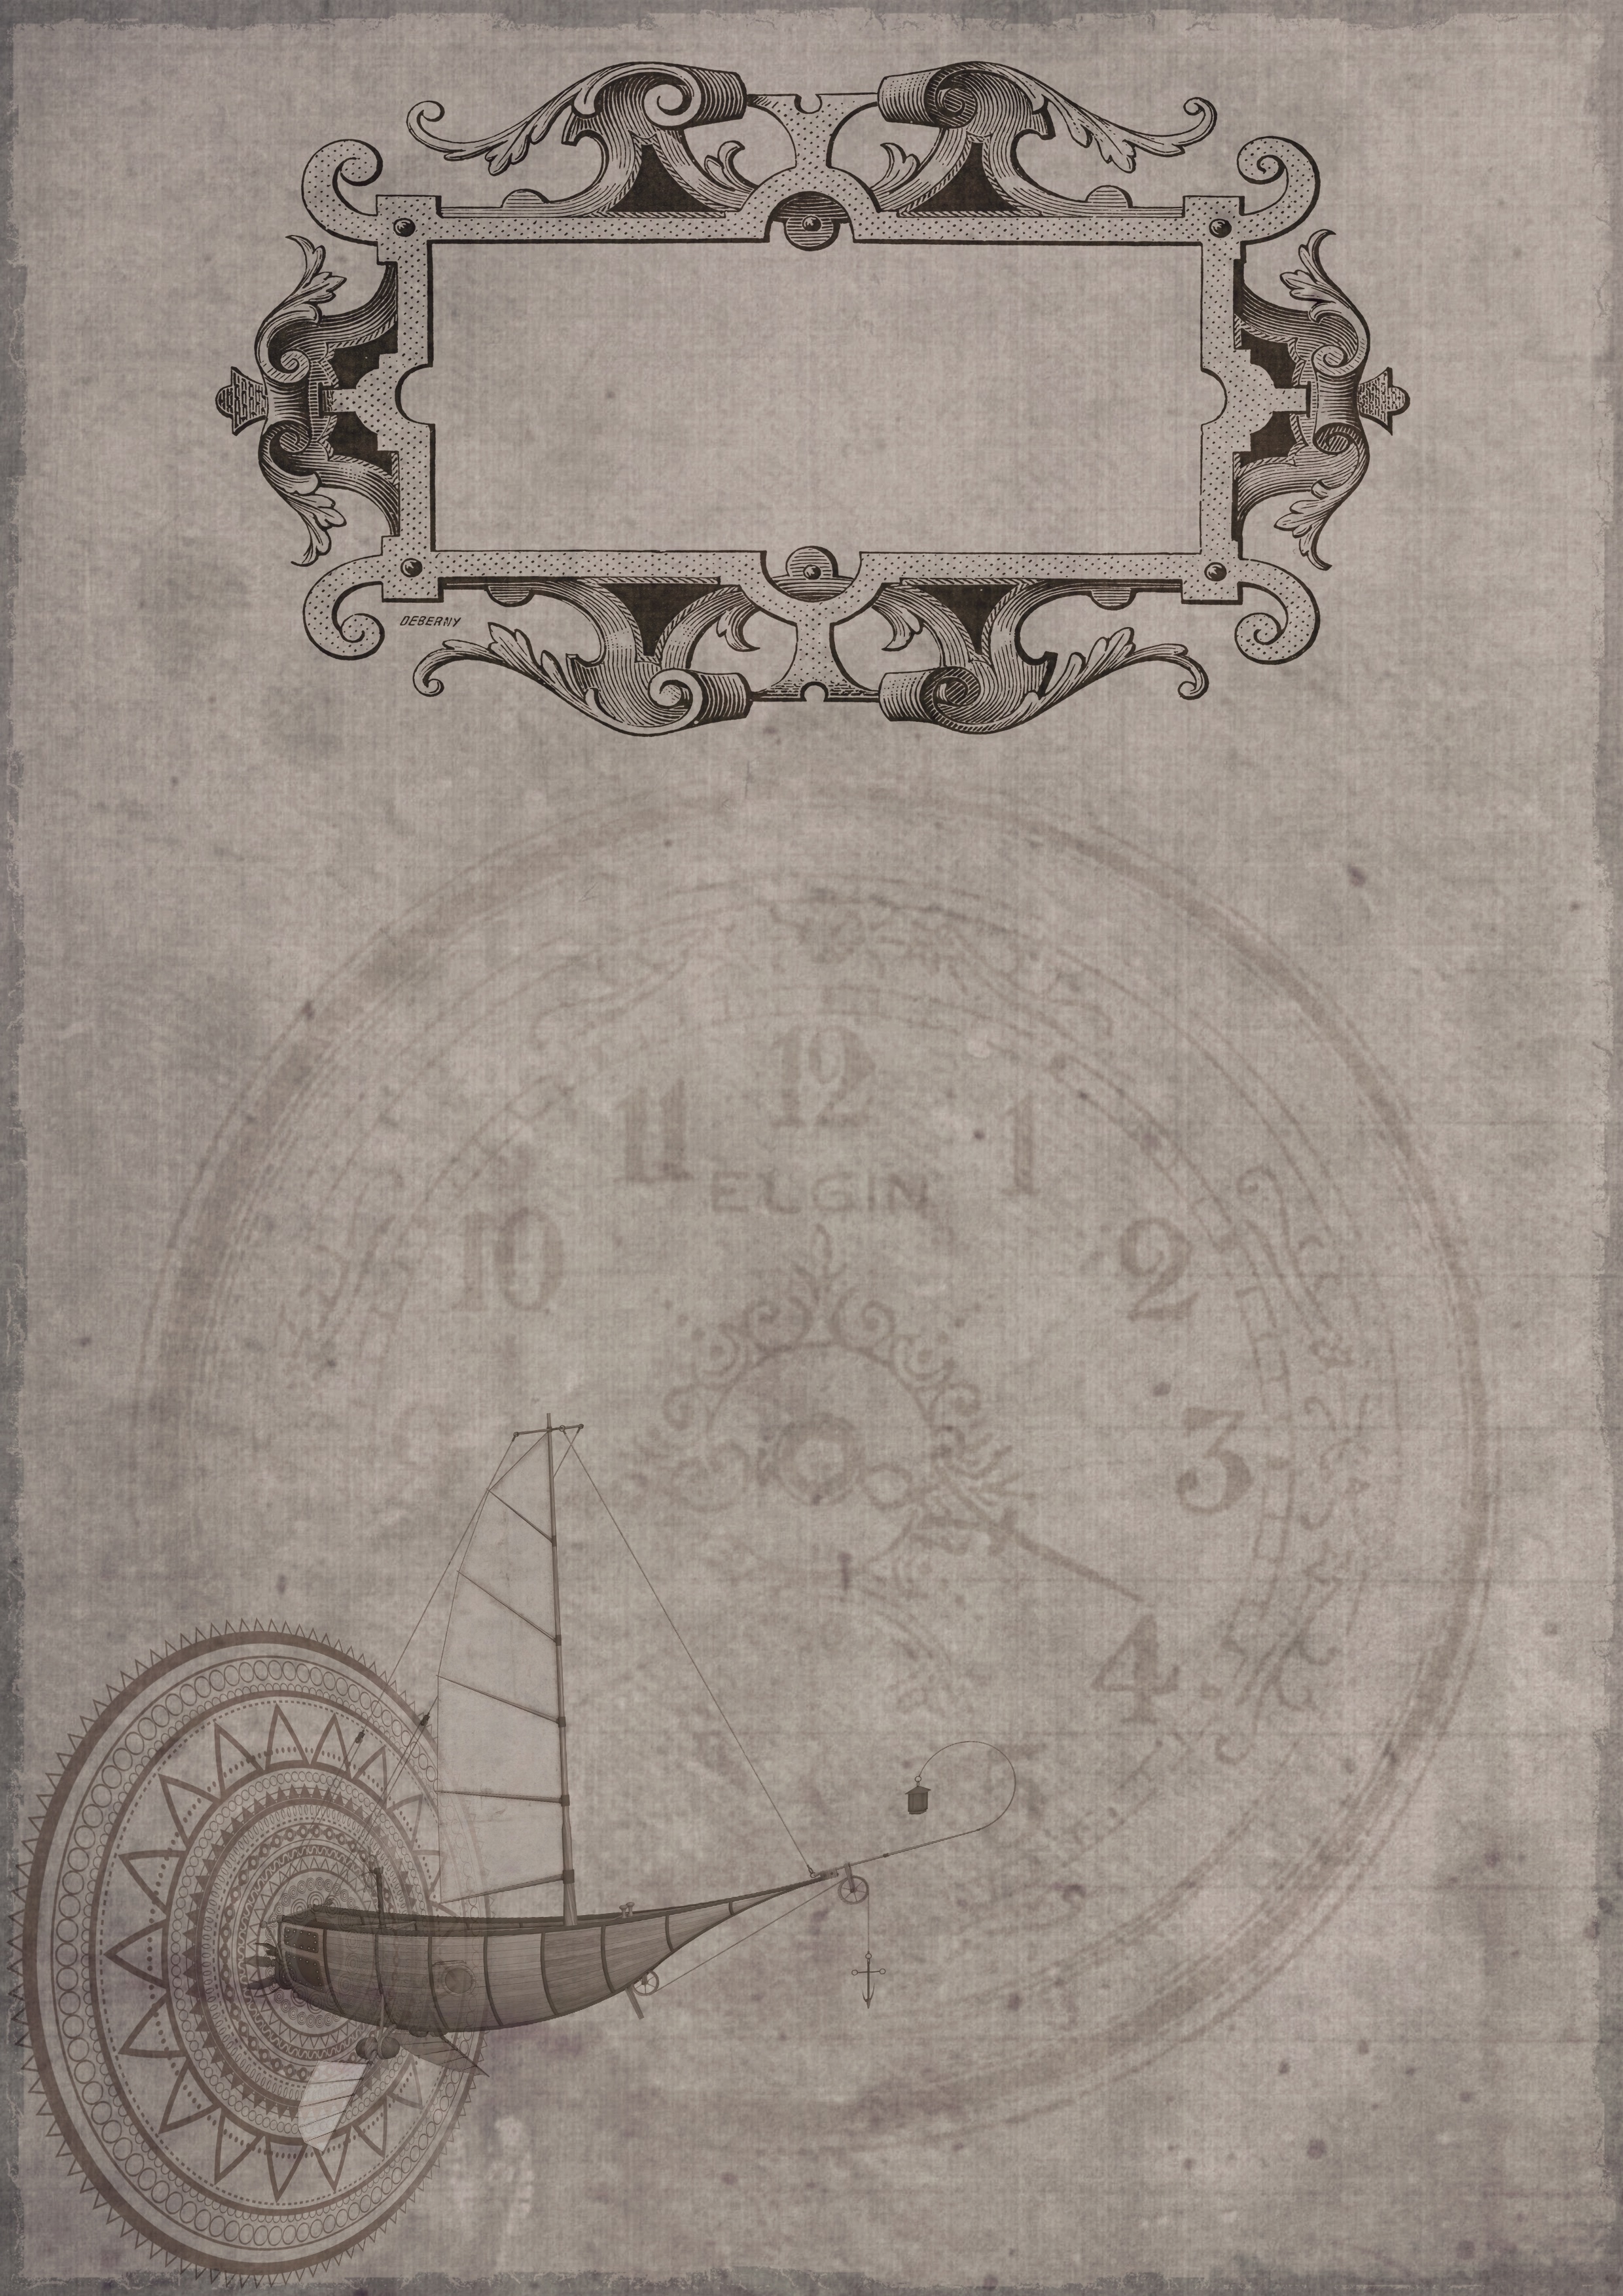
background, birthday, travel, retro, event, vintage, old, transport, drawing, clock, seafaring, invention, steampunk, brown, sepia